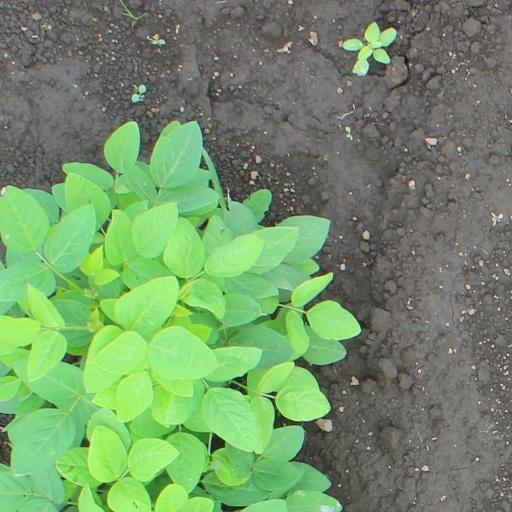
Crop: soybean